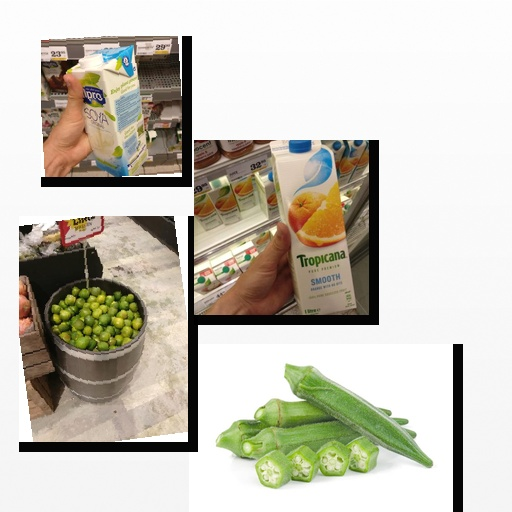
Food items: okra, soy_milk, mixed_juice, lime